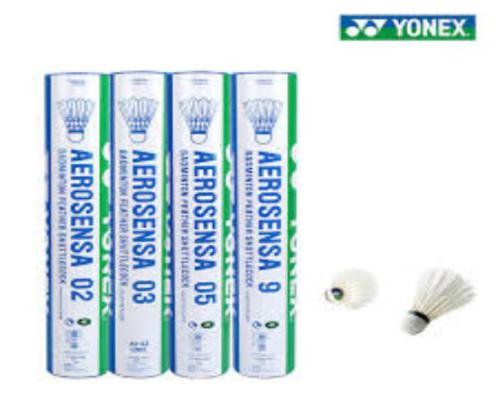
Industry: Sports